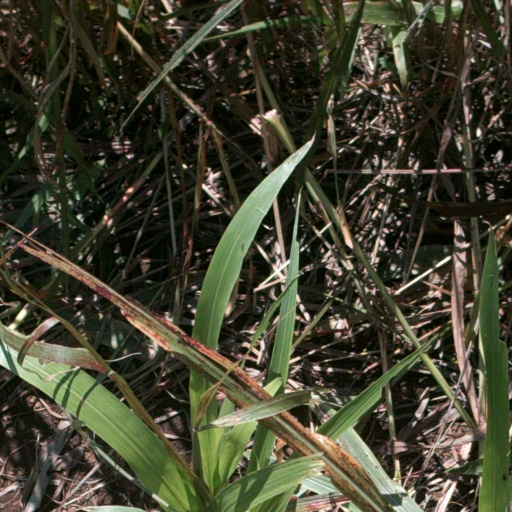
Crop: sorghum